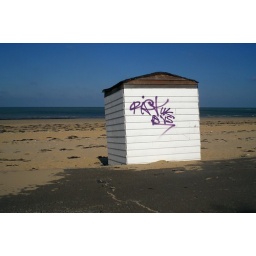
Last shed on the beach at Westbrook beach, winter sand starts creeping over the prom.